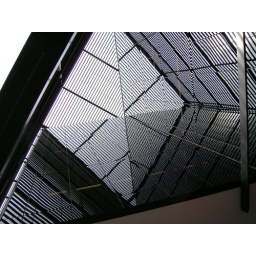
My perspective on office building near my work